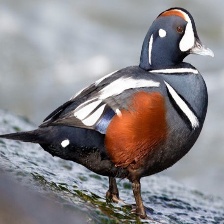
Species: HARLEQUIN DUCK
Scientific name: HISTRIONICUS HISTRIONICUS
ImageNet parent category: drake